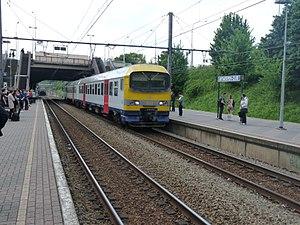
La gare d'Anvers-Sud est une gare ferroviaire belge de la SNCB sur les lignes 52 et 59, située dans le district de Anvers dans la ville du même nom.